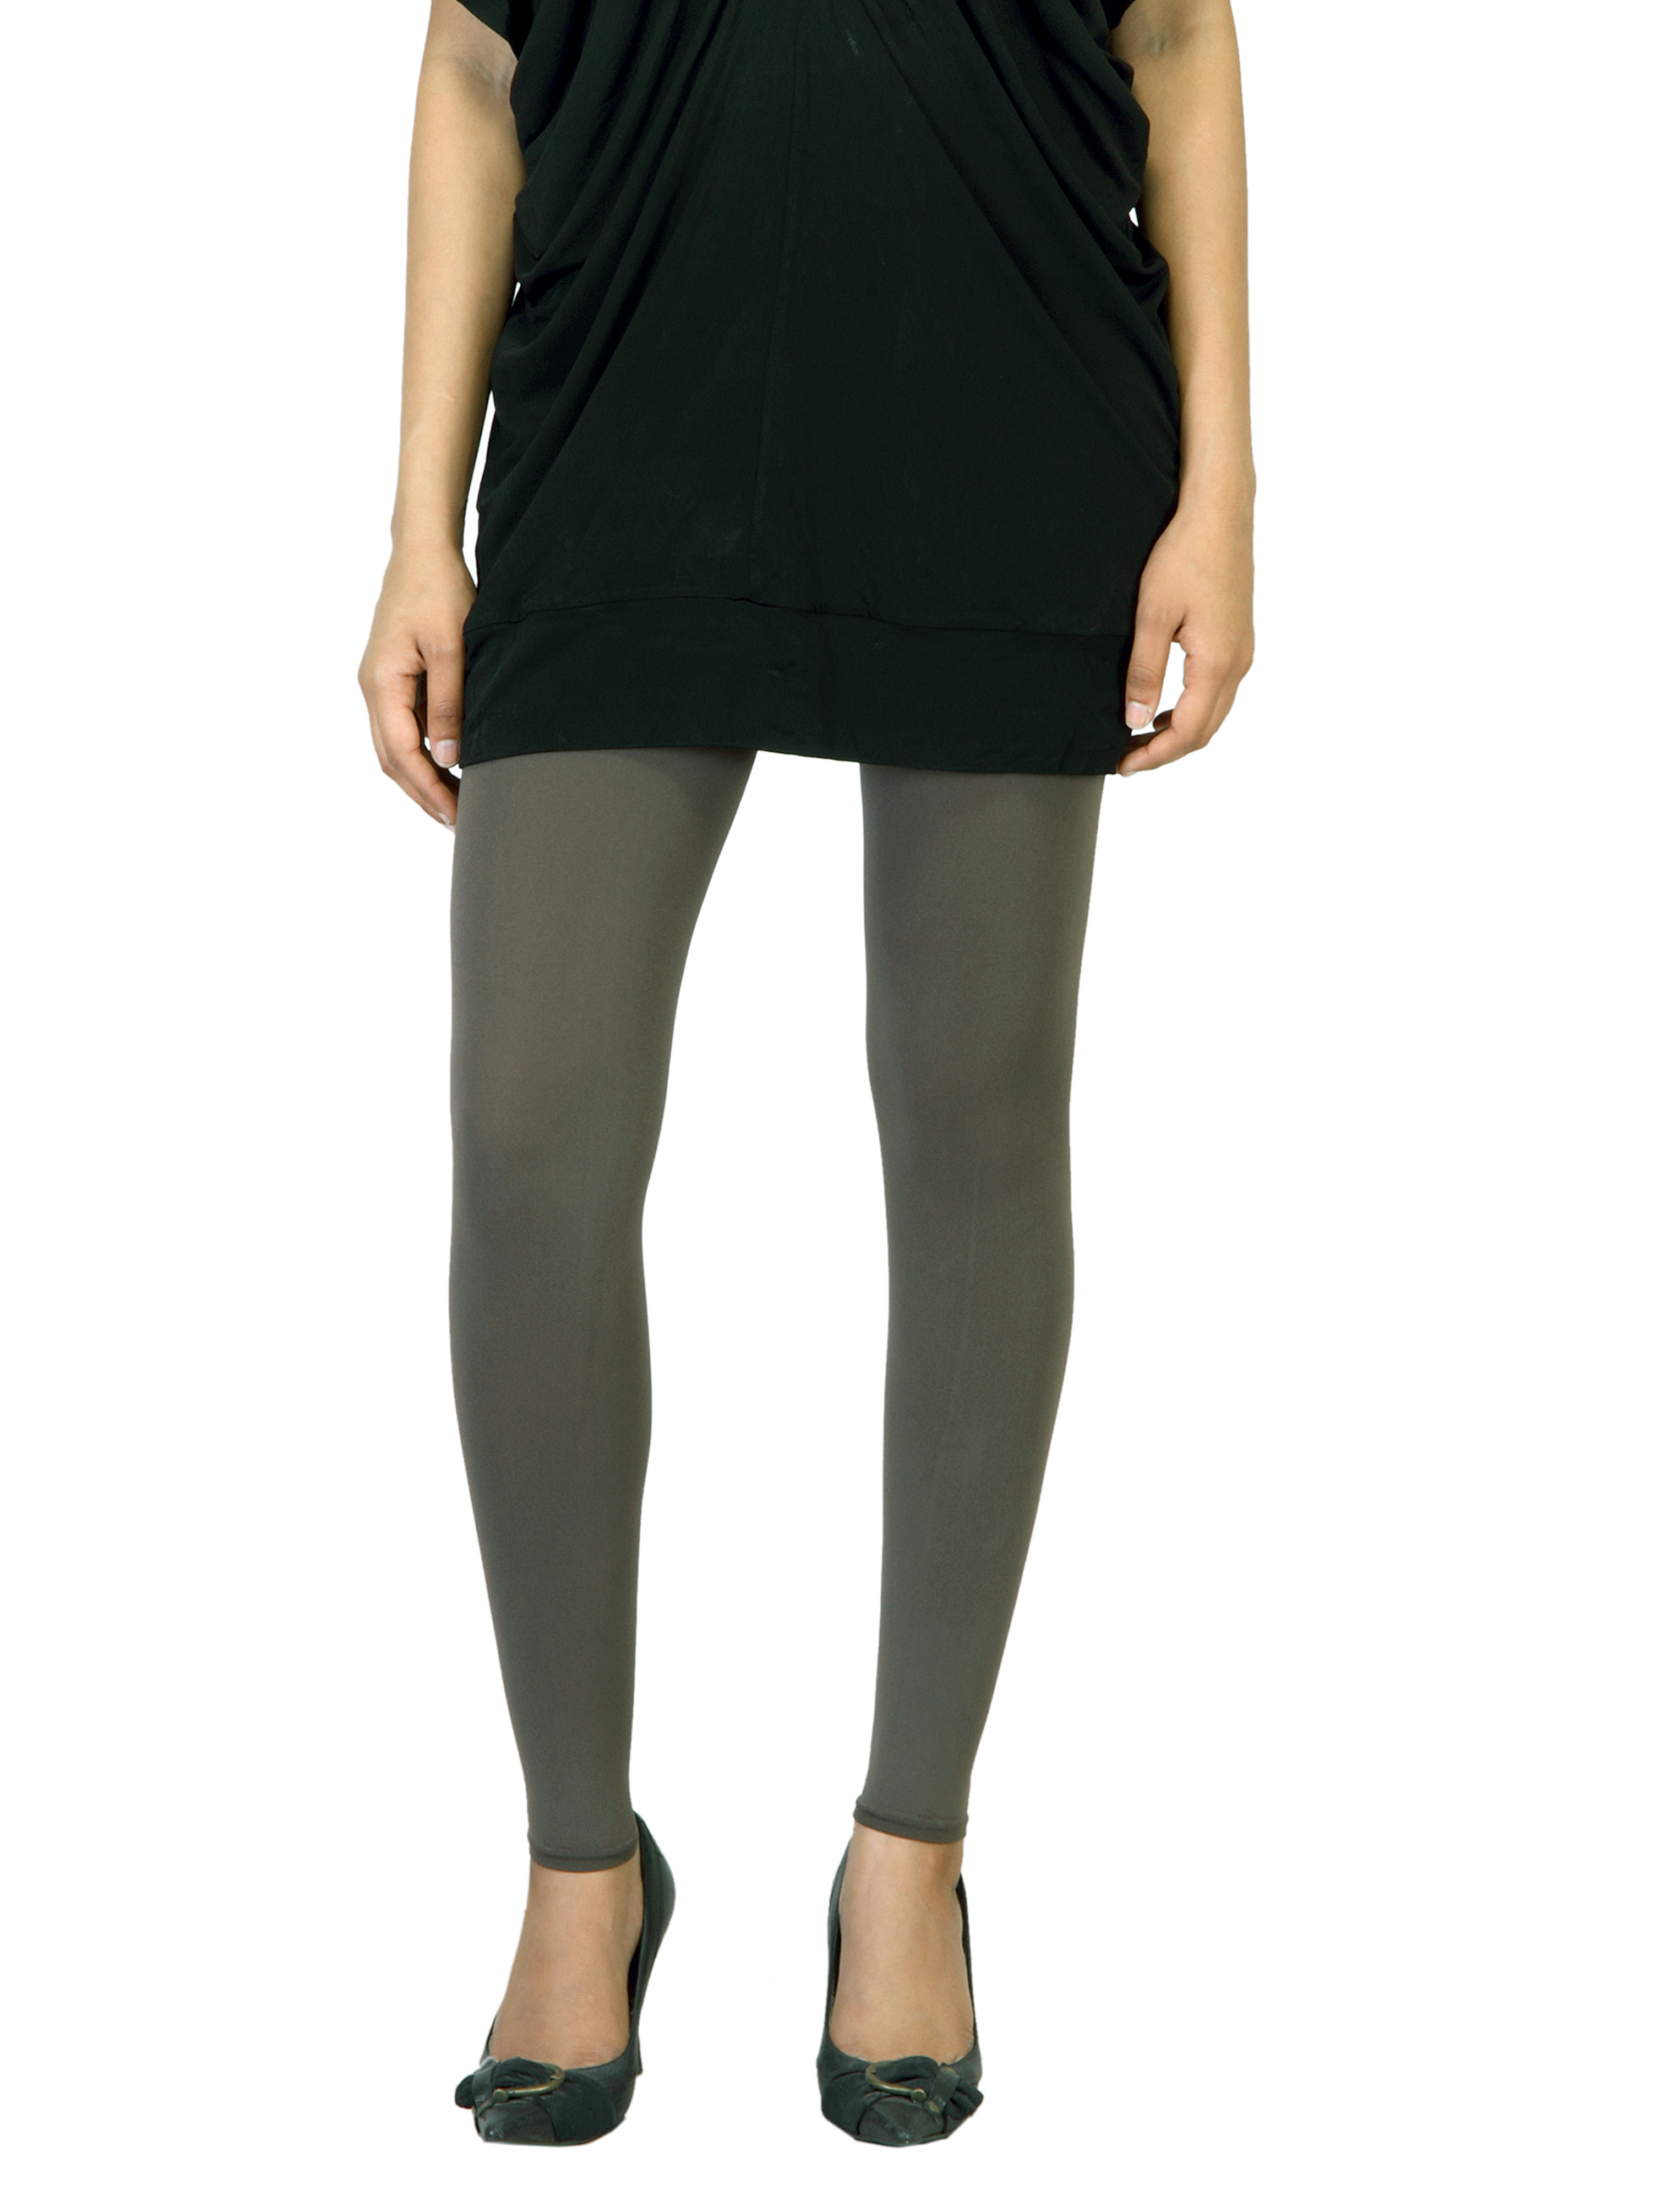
Femella Women Grey Skinny Leggings
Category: Apparel / Bottomwear / Leggings
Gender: Women
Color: Grey
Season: Summer 2012
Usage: Casual